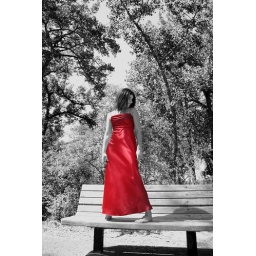
Girl in red dress